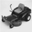
Label: lawn_mower